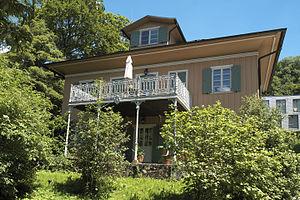
Friedrich Wilhelm Hackländer, puis von Hackländer, est un écrivain allemand à succès. La plupart de ses nombreuses œuvres sont aujourd'hui oubliées.